Aaron Lieberman

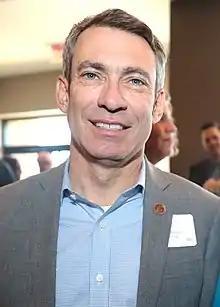

Aaron Lieberman is an American politician who served as an Arizona State Representative for the 28th district from 2019 to 2021. A member of the Democratic Party, he resigned from office to run for Governor of Arizona in 2022.